List of Hindu temples in Pune

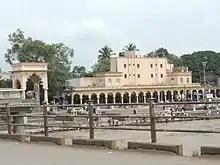
A view Alandi on the Banks of Indrayani river

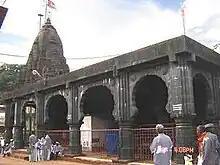
Bhimashankar temple

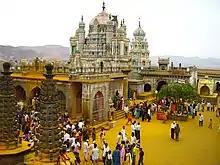
The Principal temple of God Khandoba, the family deity for many Marathi Hindu families

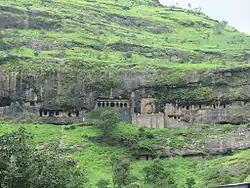
Lenyadri temple in an ancient former Buddhist cave

Ashtavinayak refers to eight Ganesh temples in Pune district and adjacent areas. Each of these temples has its own individual legend and history. Five of these temples are situated in Pune district.